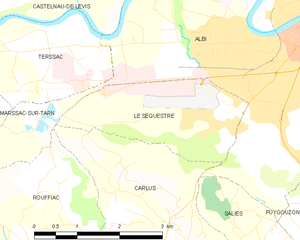
Carte des communes françaises Le Sequestre
Le Sequestre, graphiée localement Le Séquestre, est une commune française située dans le département du Tarn, en région Occitanie.